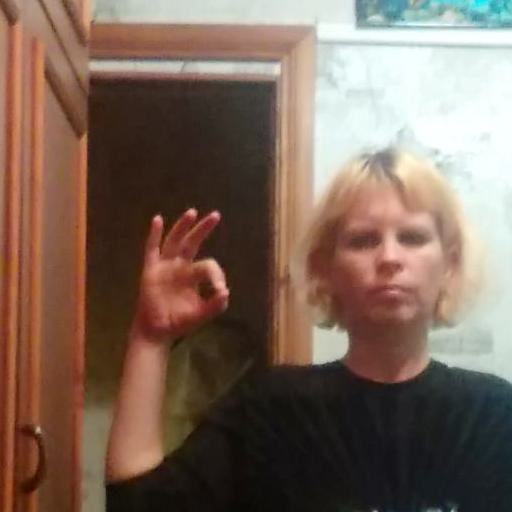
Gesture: ok